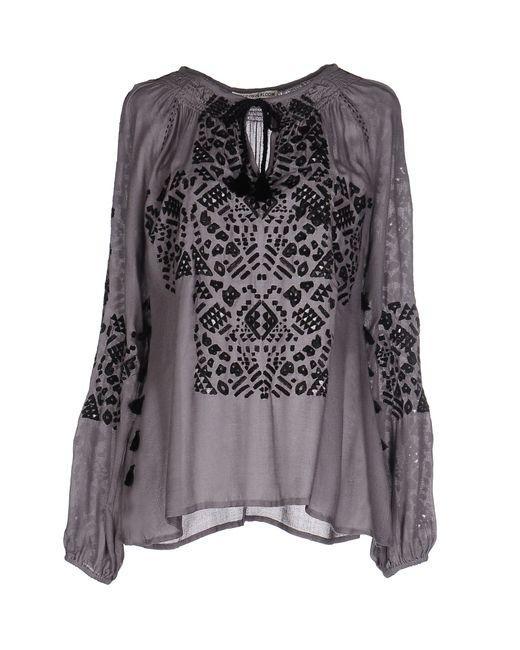
Funky People Langarmshirt in Grau